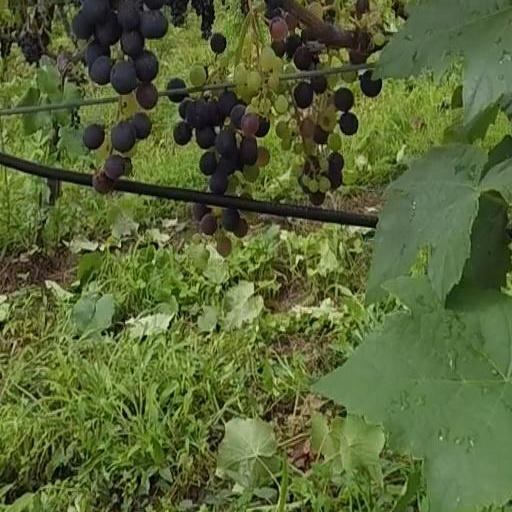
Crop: grape